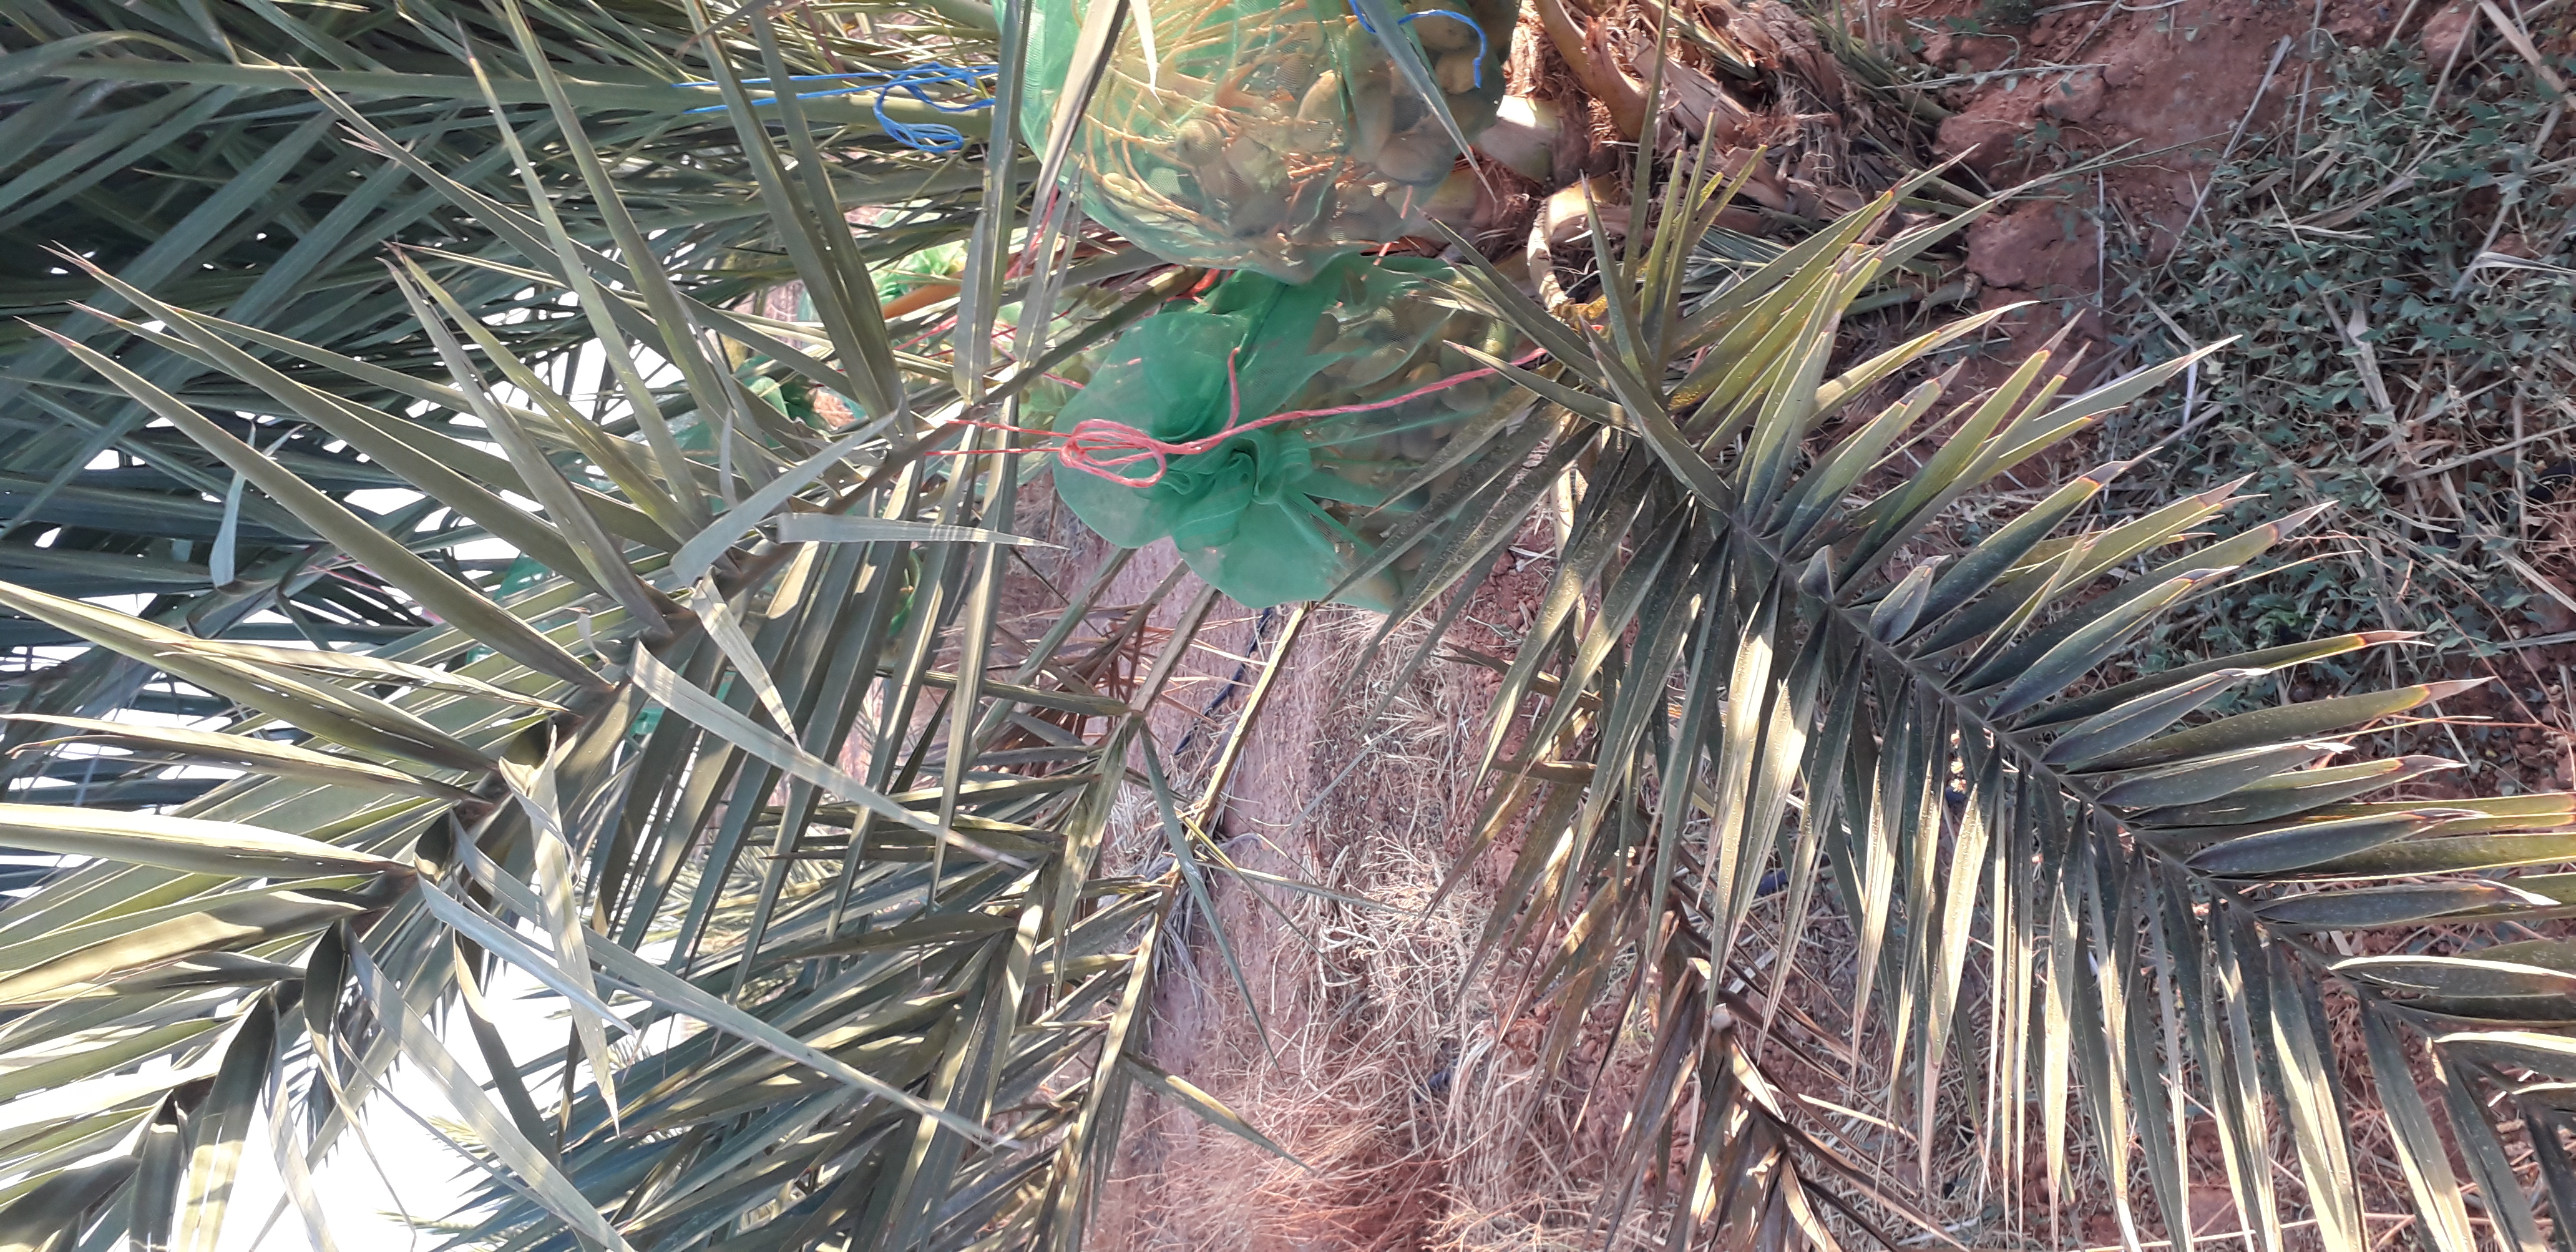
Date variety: Boumajhoul